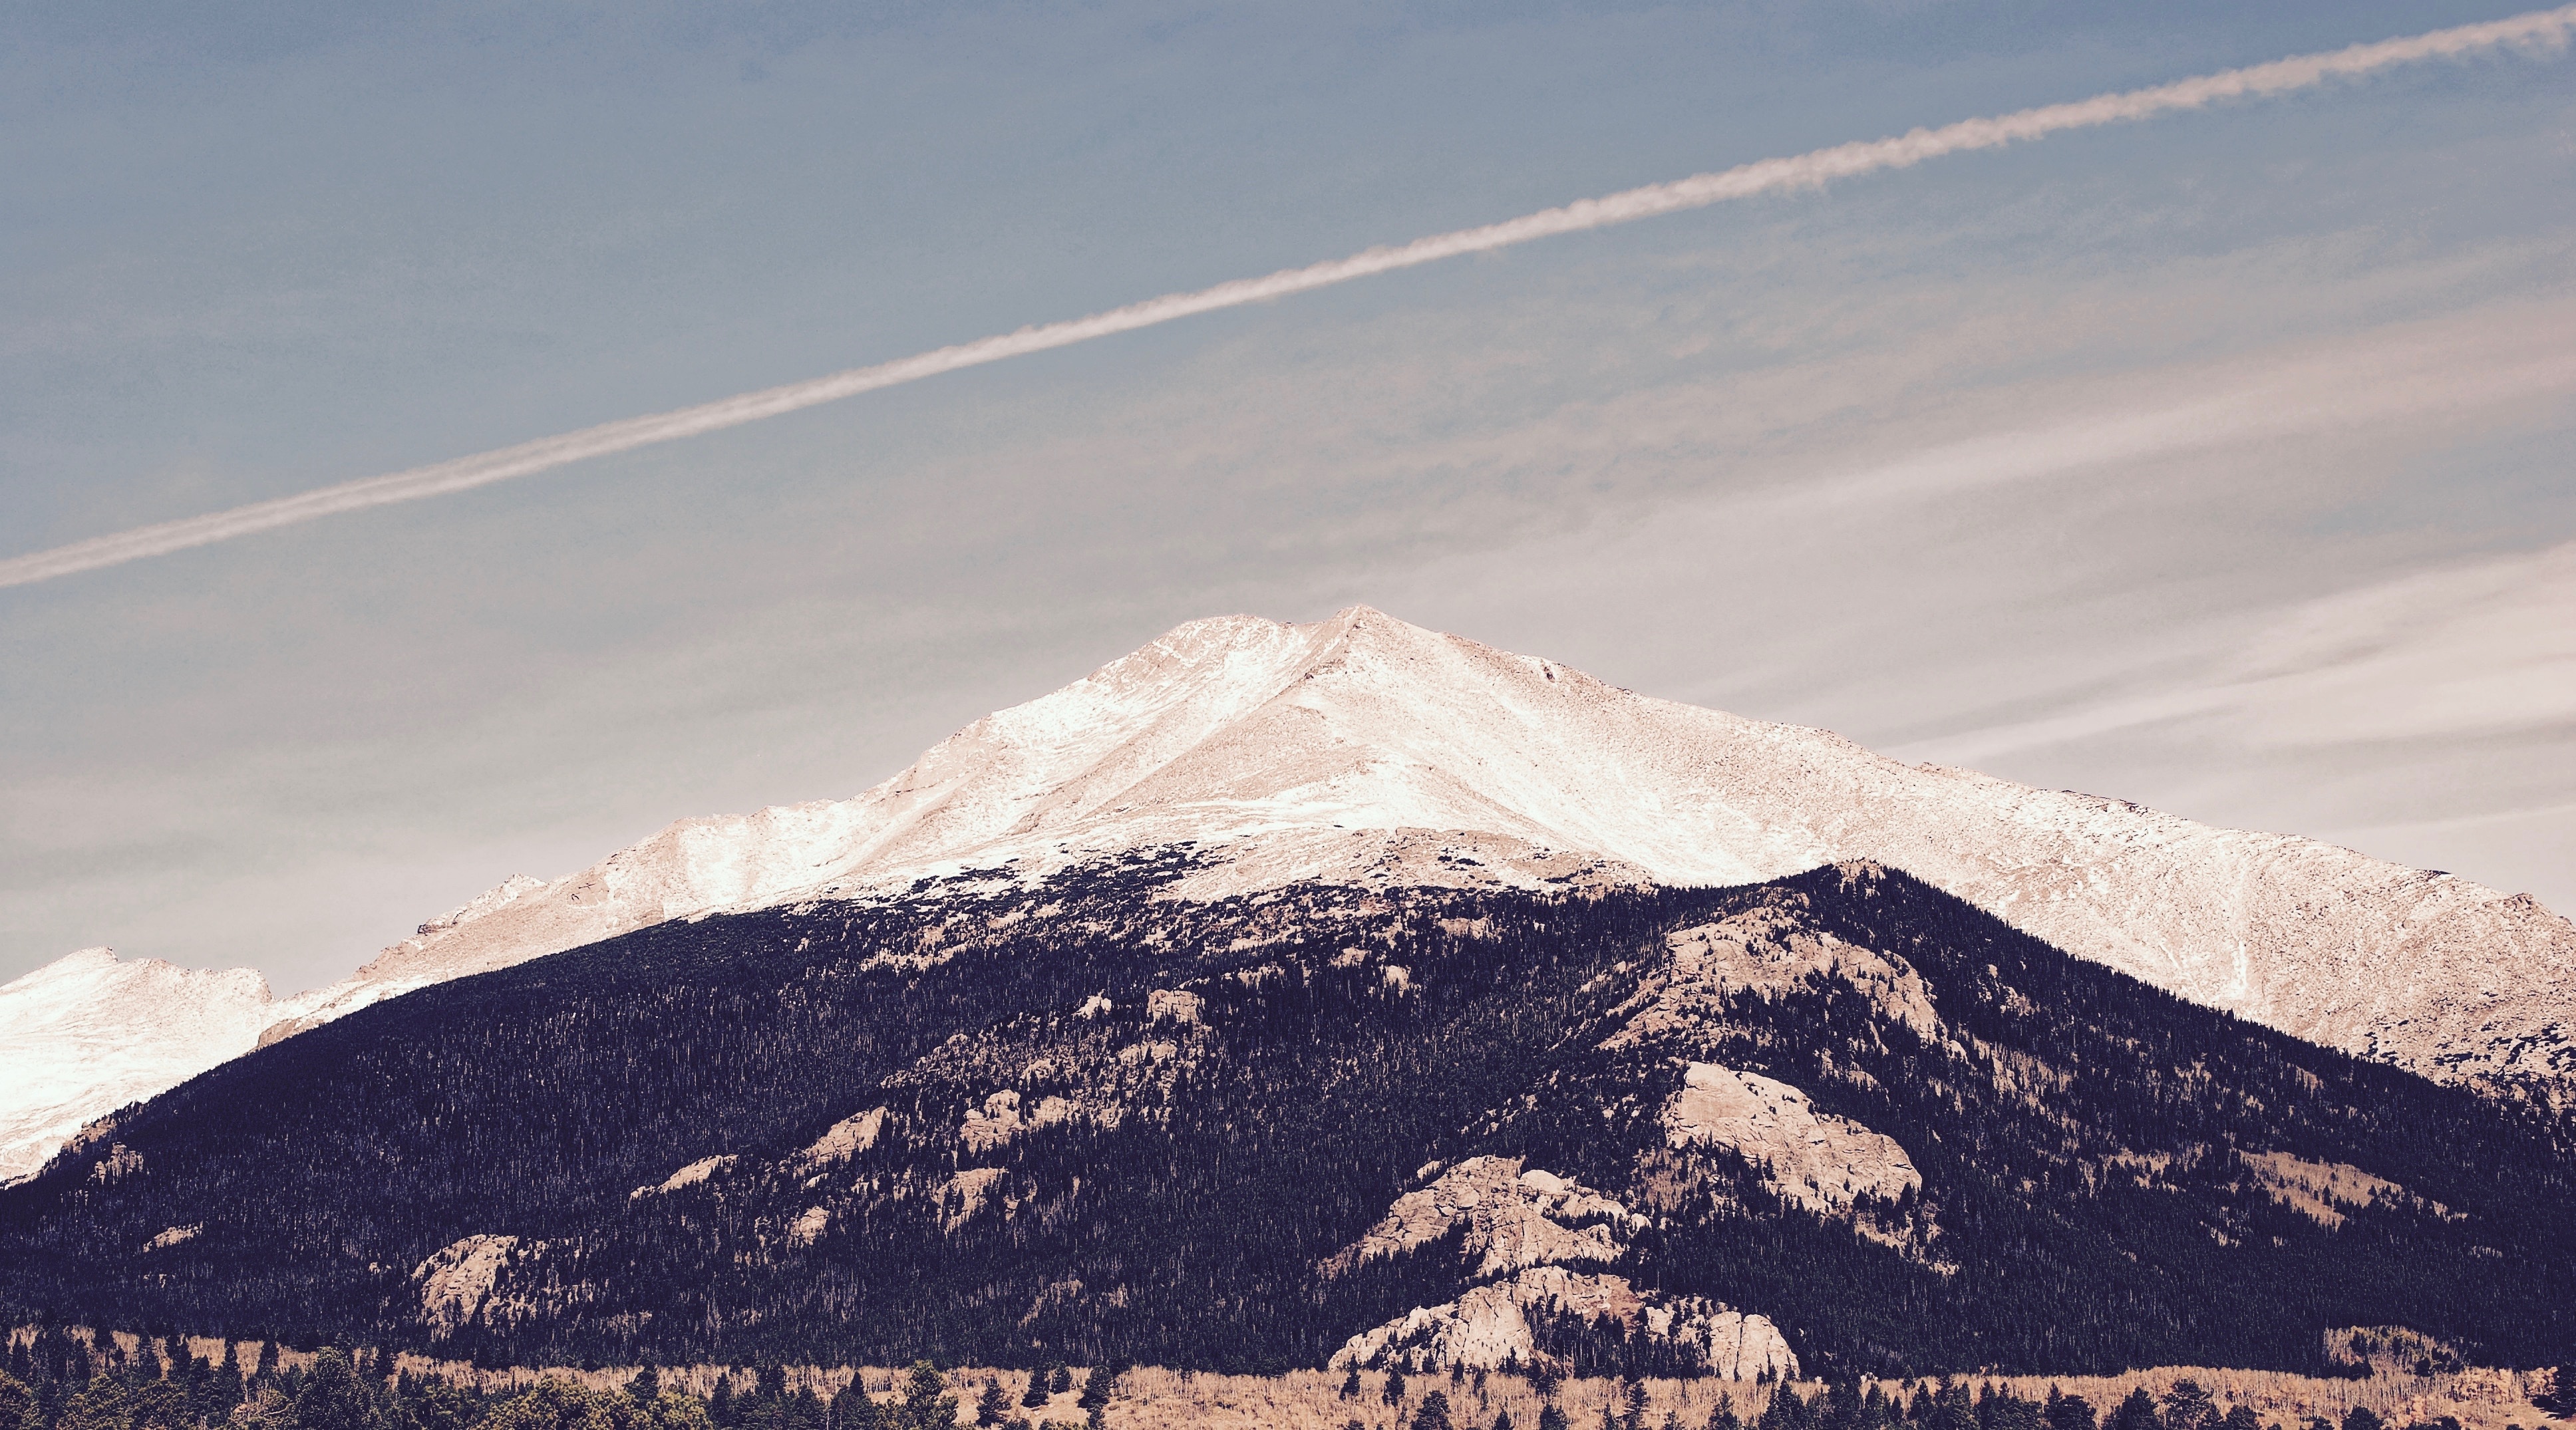
landscape, mountain, snow, winter, cloud, hill, mountain range, mountain top, ridge, summit, geology, mount, plateau, fell, landform, stratovolcano, geographical feature, mountainous landforms, shield volcano